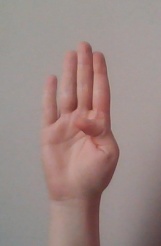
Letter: kaaf